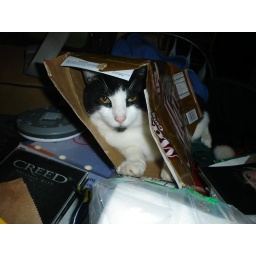
Every empty box in the house belongs to Oliver.